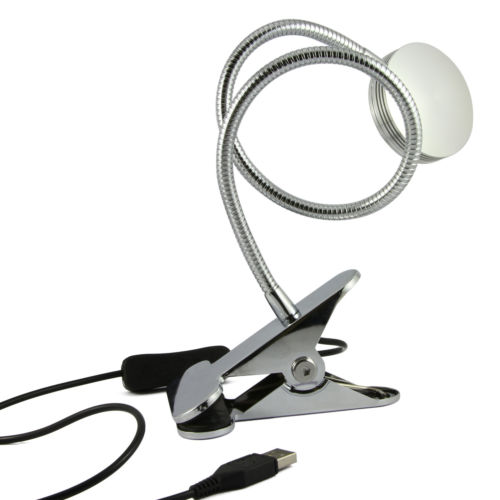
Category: lamp